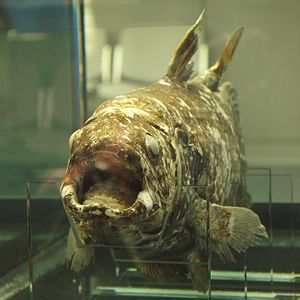
Coelacanth
Latimeria menadoensis.
Coelacanther er fundet som flere hundreder millioner år gamle fossiler. Den blev regnet som uddød til et fund af en levende Coelacanth i Sydafrika i 1938.